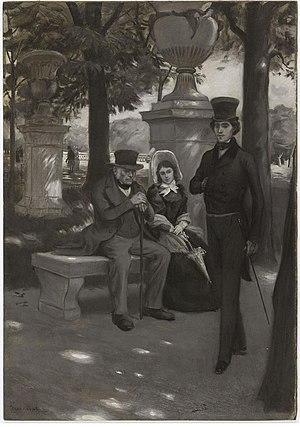
Commencement d'une grande maladie
Marius Pontmercy est un personnage du roman Les Misérables de Victor Hugo.